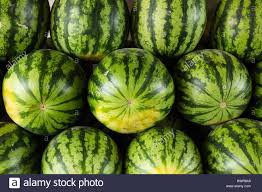
Label: Watermelon